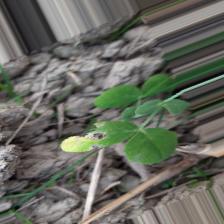
Label: Ascochyta blight